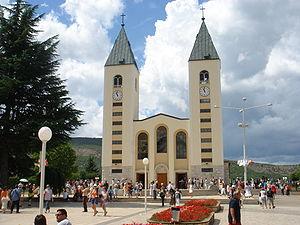
L'église Saint-Jacques est située en Bosnie-Herzégovine, sur le territoire du village de Međugorje et dans la municipalité de Čitluk. Consacrée en 1969, elle est inscrite sur la liste provisoire des monuments nationaux de Bosnie-Herzégovine.
Cet article recense les monuments nationaux situés sur le territoire de la municipalité de Čitluk en Bosnie-Herzégovine et dans la Fédération de Bosnie-et-Herzégovine. La liste établie par la Commission pour la protection des monuments nationaux compte 2 monuments nationaux inscrits sur la liste principale et 4 monuments inscrits sur une liste provisoire.
Međugorje ou Medjugorje est une paroisse catholique de la municipalité de Čitluk en Bosnie-Herzégovine. Marie de Nazareth y apparaîtrait à six Croates d'Herzégovine depuis le 24 juin 1981, quotidiennement selon trois des voyants.